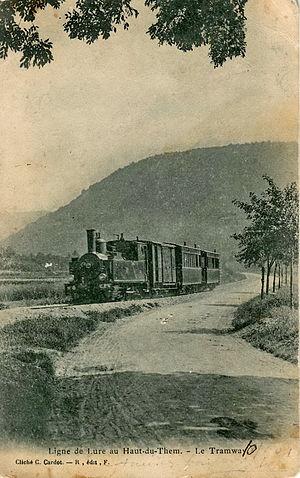
Carte postale ancienne cliché C. Cardot. R, édit, F.
Les chemins de fer vicinaux de la Haute-Saône sont un ancien réseau de chemin de fer secondaire départemental à voie métrique, exploité par la Compagnie générale des Chemins de fer vicinaux, qui succéda en 1888 à la Compagnie du Chemin de fer de Gray à Gy, concessionnaire de la ligne homonyme depuis 1871, mais alors en faillite.